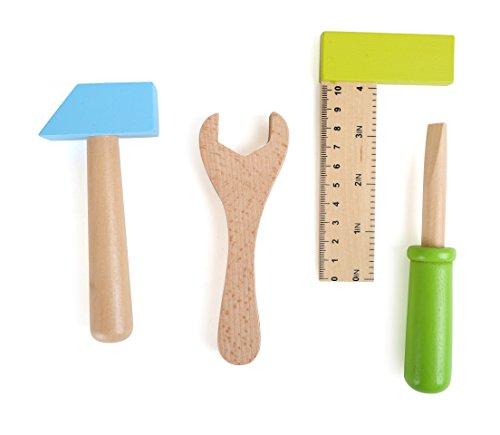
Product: Small Foot Wooden Toys Tool Belt & Accessories Adjustable playset for Kids Designed for Children 3+
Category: Toys & Games | Dress Up & Pretend Play | Pretend Play | Play Tools
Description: The toy tools are manufactured in the perfect size for children's hands.
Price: $17.97
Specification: ProductDimensions:11.8x4.9x1inches|ItemWeight:10.2ounces|ShippingWeight:14.9ounces(Viewshippingratesandpolicies)|ASIN:B00F520IPA|Itemmodelnumber:4745|Manufacturerrecommendedage:3yearsandup